Traditional Siberian medicine

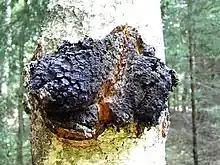
A chaga mushroom grown into the side of a birch tree.

Common avens was used as a remedy for sore throats as well as an agent to treat general gastrointestinal issues. The plant is more commonly referred to as yellow avens and geum aleppicum. It is marked by the small yellow flower it produces when it blooms. This plant was harvested for its roots and used in teas to also treat diarrhea.